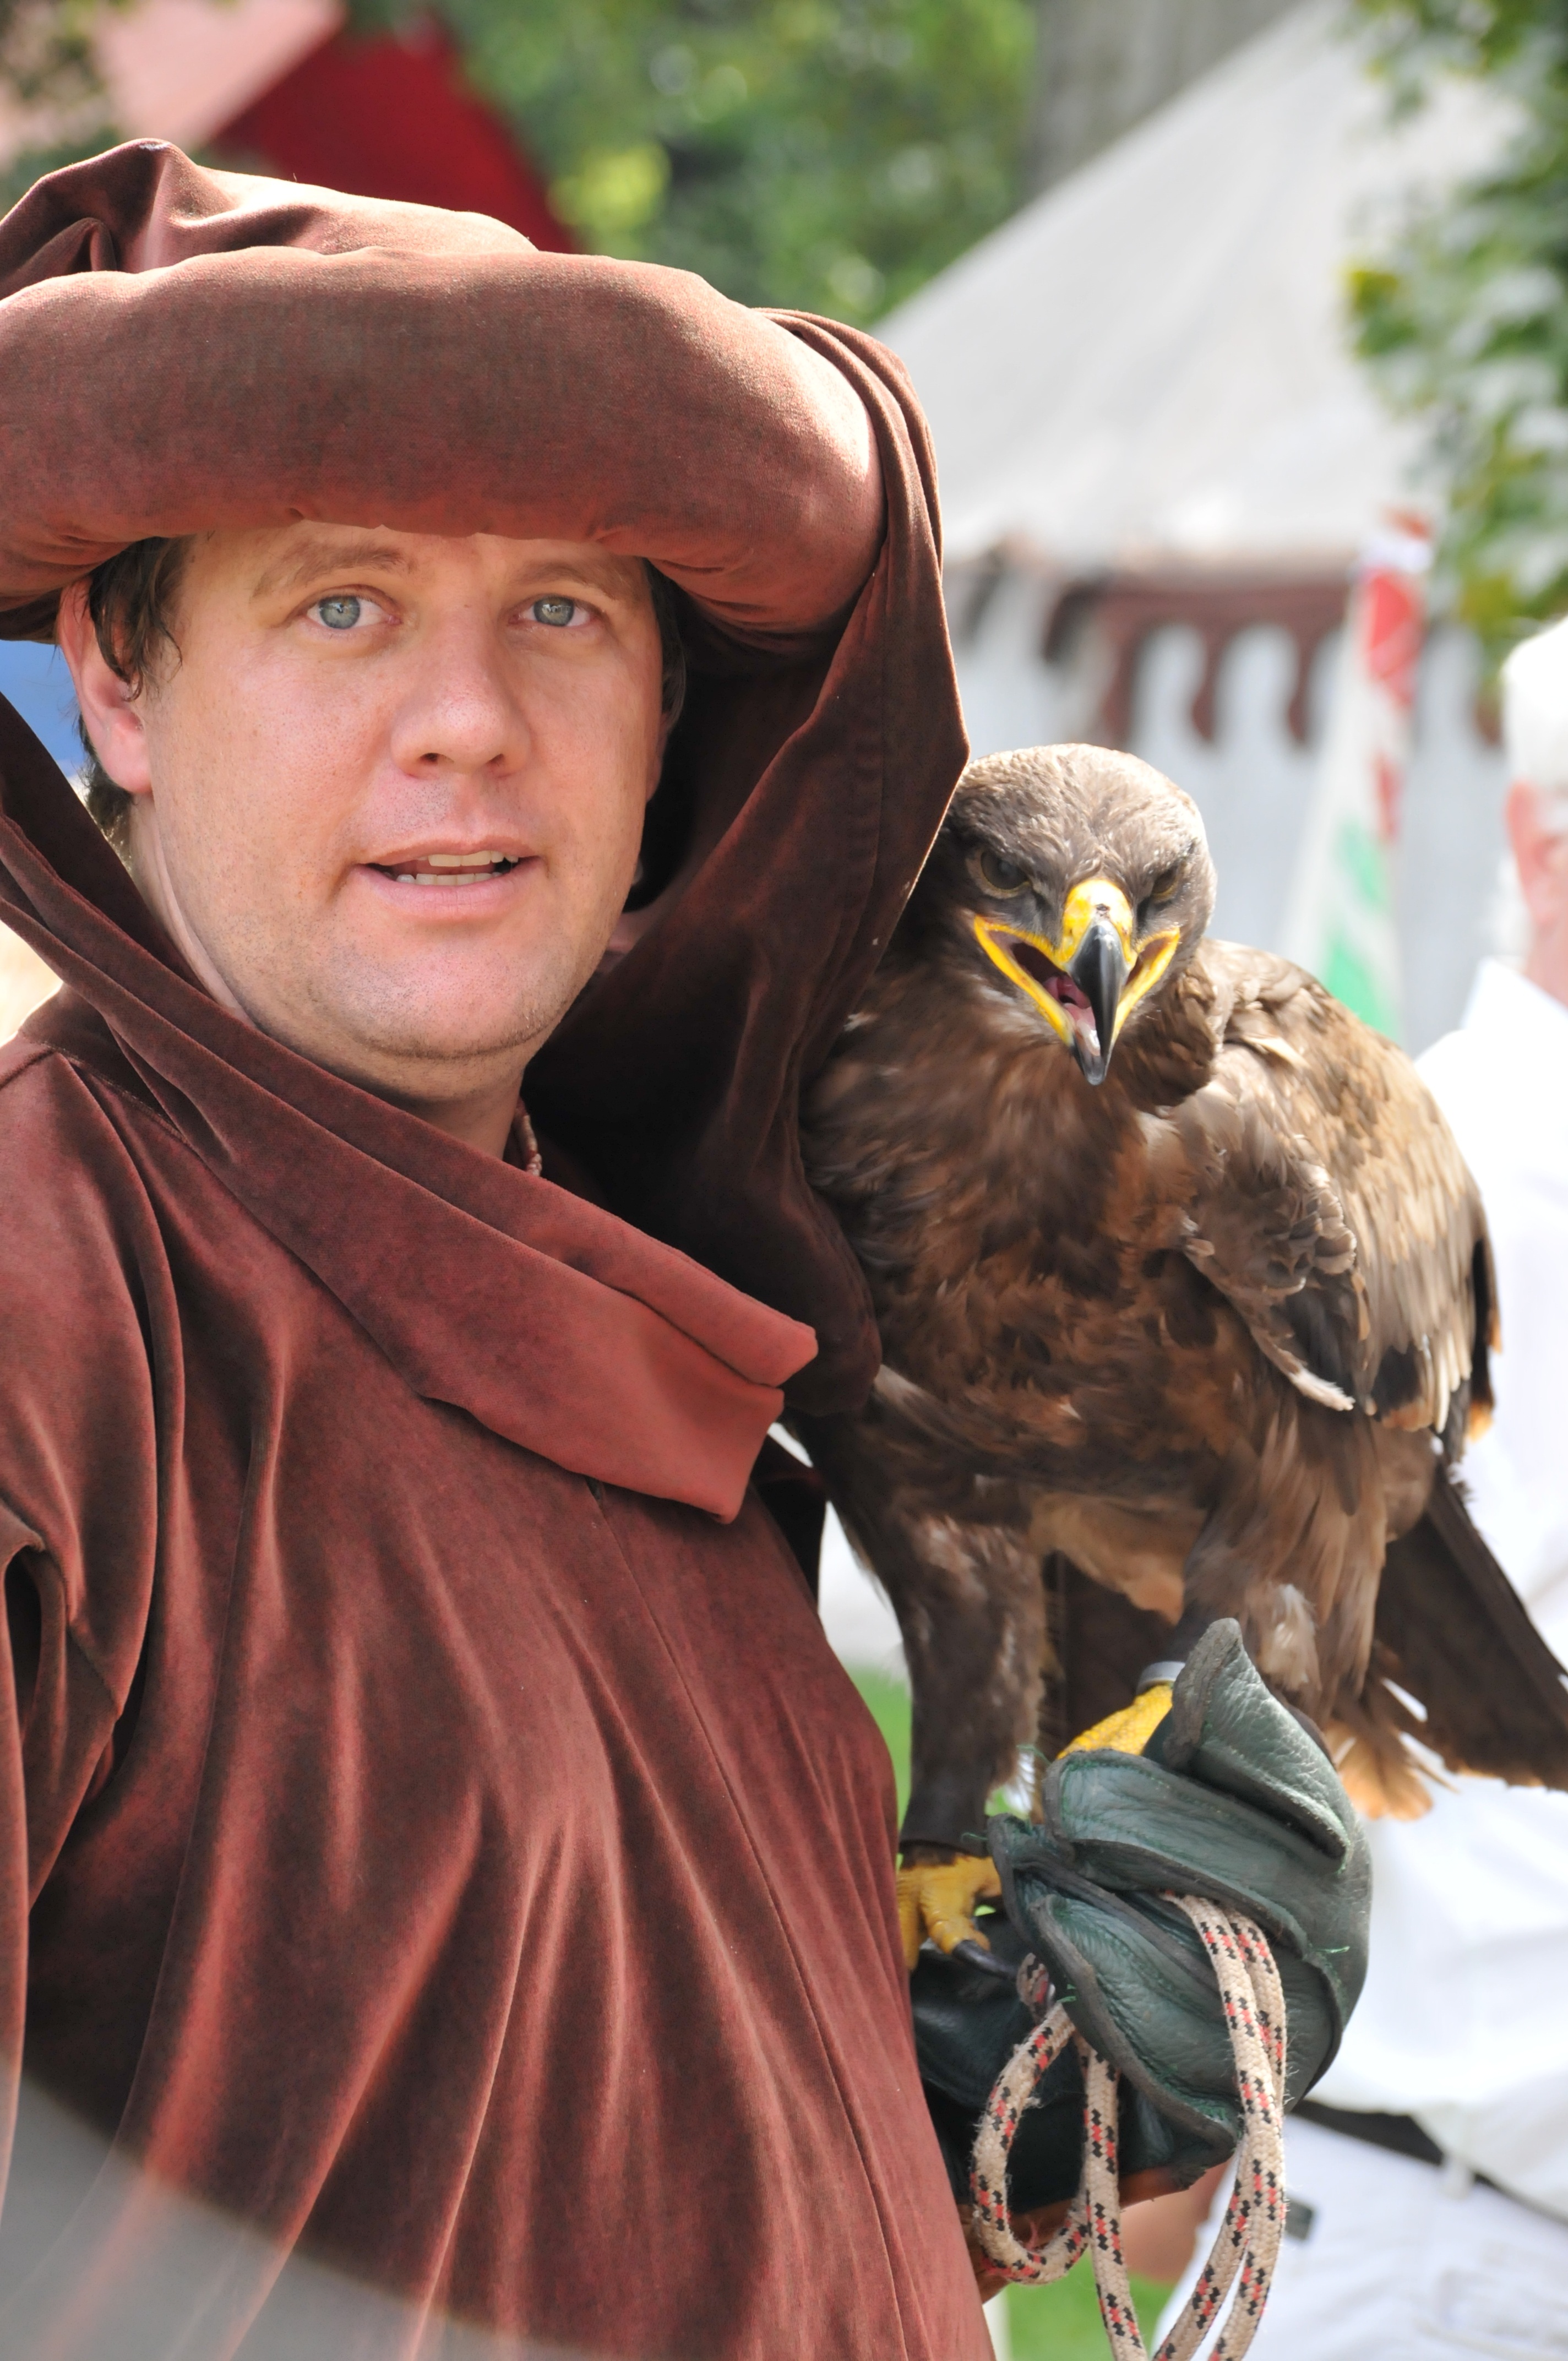
bird, people, raptor, falkner, middle ages